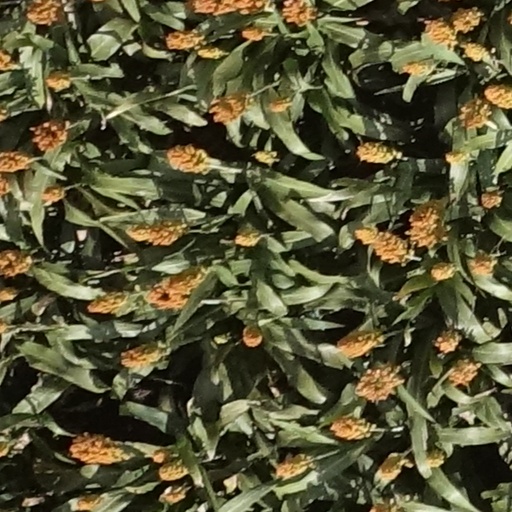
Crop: sorghum